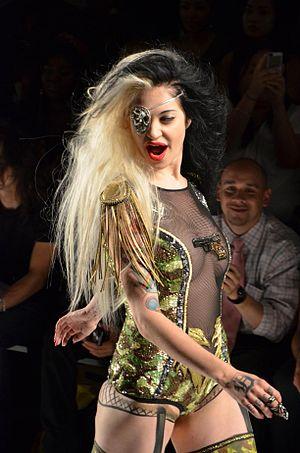
Alaina Marie Beaton, née le 1ᵉʳ octobre 1985, plus connue sous son nom de scène Porcelain Black, est une auteure-compositrice-interprète pop américaine. Elle définit son style comme un métissage entre la Pop et le rock industriel. Elle signa avec Virgin Records à 18 ans sous le nom de scène Porcelain And The Tramps. Son style de musique était cependant plus métal et émo, moins commercial, ce qui ne plaisait pas à la maison de disque, qui l'orienta sur un nouveau style. Elle rencontre RedOne en 2009 et diffuse son premier single This Is What Rock N Roll Looks Like en collaboration avec Lil Wayne en 2011. Elle sort son premier album Black Rainbow fin 2012.